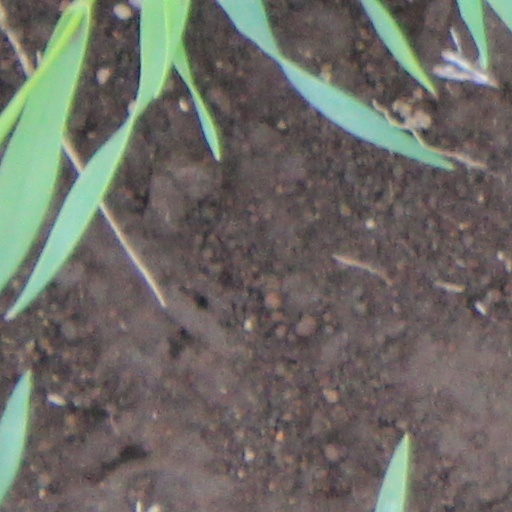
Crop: wheat